Francesco Benigno

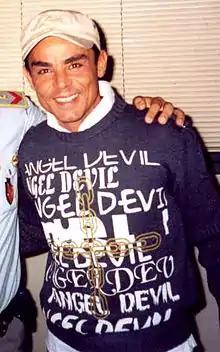
Francesco Benigno in 2005

Francesco Benigno (born 4 October 1967), is an Italian actor, director, singer and television personality.